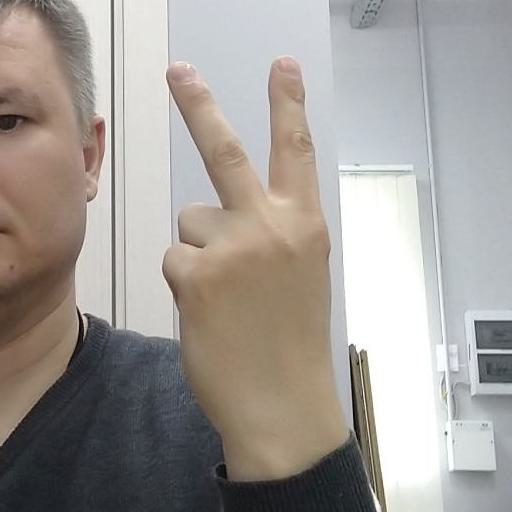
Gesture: peace_inverted